Jean-François Gentil

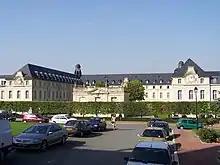
École spéciale militaire de Saint-Cyr

Jean-François Gentil was admitted to the École spéciale militaire de Saint-Cyr on 29 December 1808, from which he left on 27 July 1809 as a Sub-lieutenant in the "1er régiment de chasseurs-conscrits", which then became the "3e régiment de voltigeurs de la Garde impériale" of the "Jeune Garde".